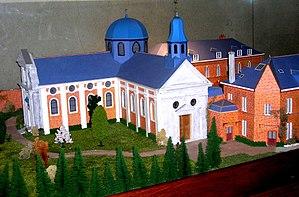
Le carmel de Lisieux est un carmel fondé en 1838 par l'abbé Pierre Sauvage dans la ville de Lisieux, en France. C'est dans ce monastère que sœur Thérèse de l’Enfant-Jésus et de la Sainte-Face, canonisée en 1925 sous le nom de sainte Thérèse de Lisieux effectua sa vie religieuse, de 1888 à sa mort, en 1897. Aujourd'hui, il continue à abriter une communauté de Carmélites.